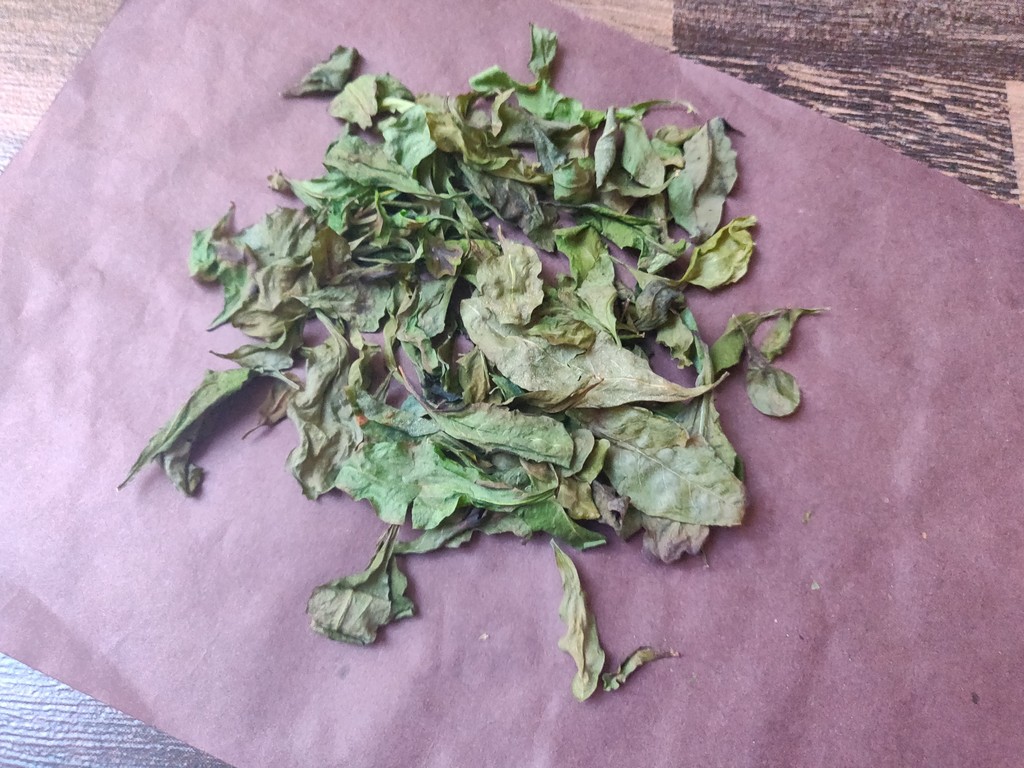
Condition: Dried
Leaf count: multiple
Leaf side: unknown